Thorbjørn Berntsen

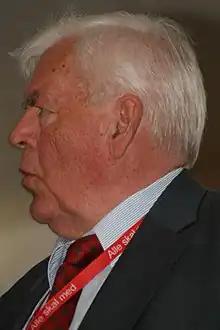
Berntsen in 2007

Thorbjørn Berntsen (born 13 April 1935) is a former Norwegian politician representing the Labour Party. He was Minister of the Environment from